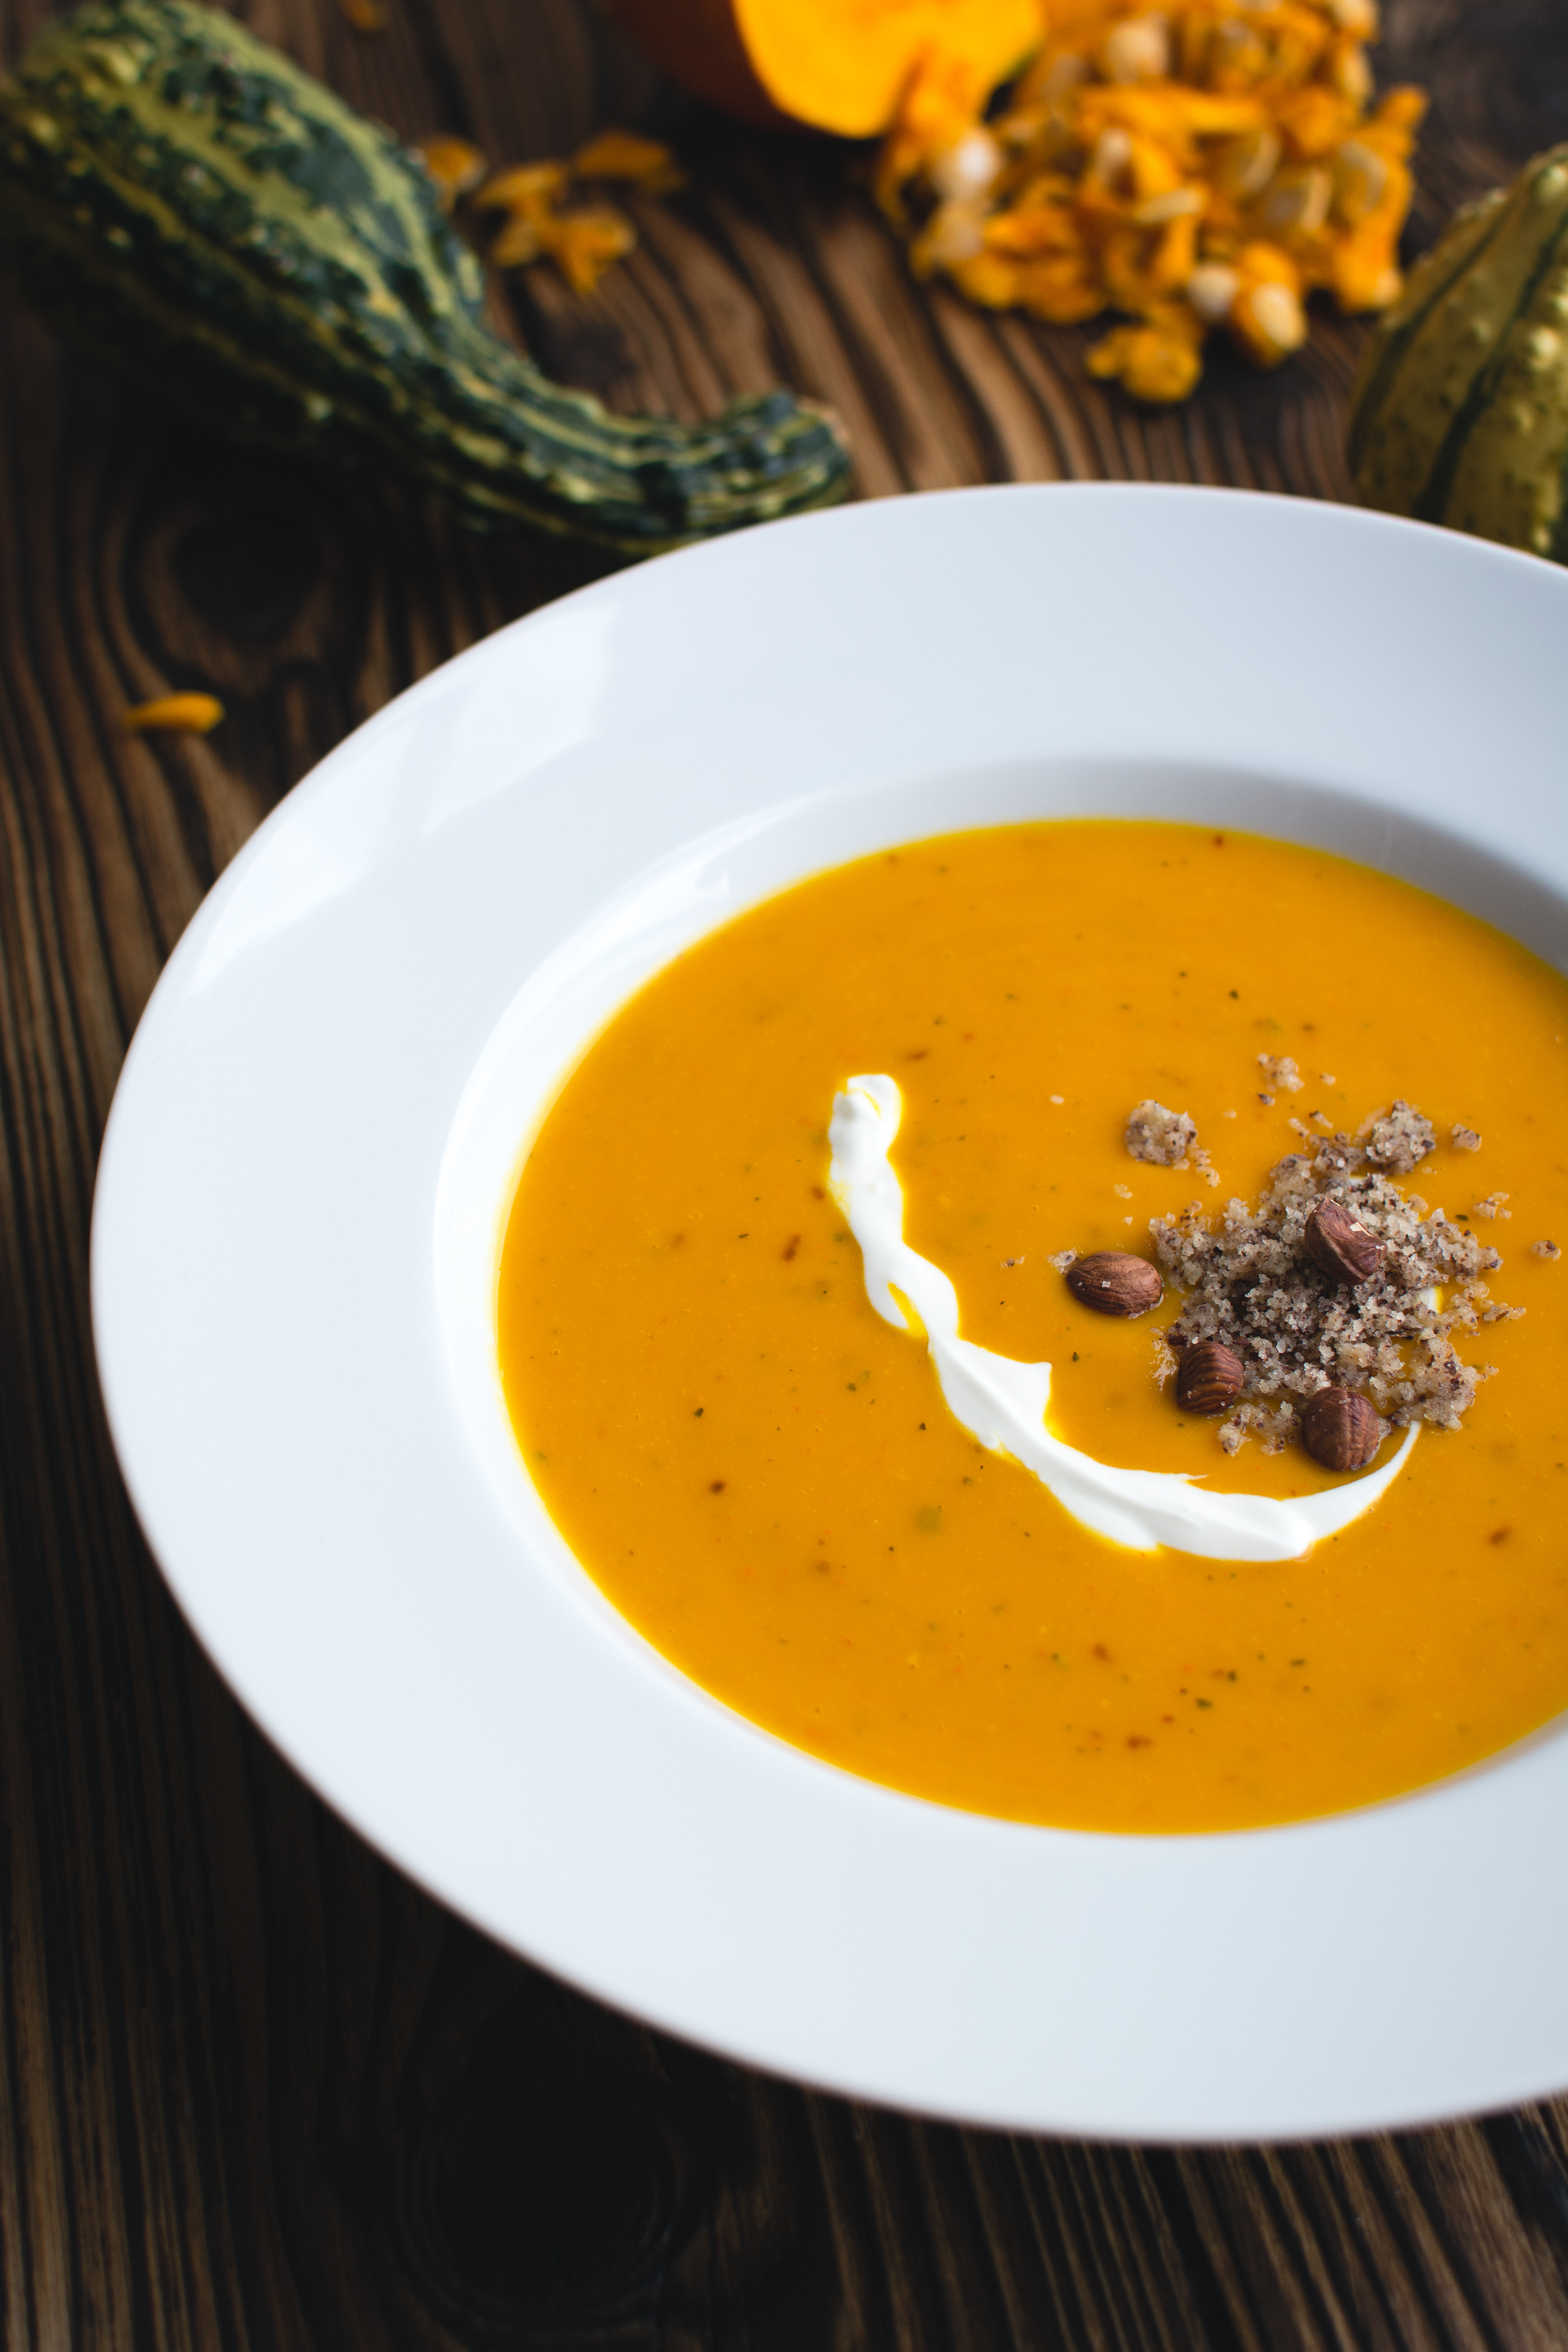
dish, food, cuisine, Carrot and red lentil soup, bisque, soup, ingredient, Potage, Velout sauce, produce, Ezogelin soup, tarhana, gravy, curry